Flint Castle

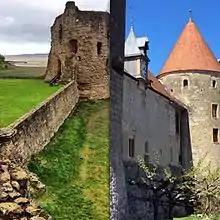
Flint Castle in North Wales compared with Chateau Yverdon by Lake Neuchatel

The keep is an impressive structure. Its stone walls are thick at the base and above. Access was gained by crossing a drawbridge into a central entrance chamber on the first floor. Originally there would have been at least one additional storey. These floors had small rooms built into the thick walls. A timber gallery was built on top of the keep for the visit of Edward, Prince of Wales, in 1301. On the ground floor is a vaulted passage that runs all the way around the inside of the keep.